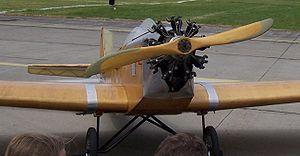
Le Klemm L 25 est un monoplan biplace en tandem d’école et de sport à train classique fixe allemand de l'entre-deux-guerres.